Eric Adams

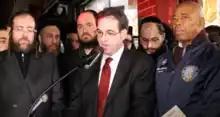
Adams with Councilmember Kalman Yeger and members of the Jewish community after the 2019 Jersey City shooting

Adams criticized the use of excessive force in the arrest of Eric Garner, who died after being placed in a chokehold prohibited by NYPD regulations, and the arrest of postal carrier Glen Grays, who was determined not to have committed any crime or infraction. After the 2014 killings of NYPD officers Wenjian Liu and Rafael Ramos, Adams wrote an editorial for the "New York Daily News" calling on police officers and the community to work with each other to build a relationship of mutual respect.